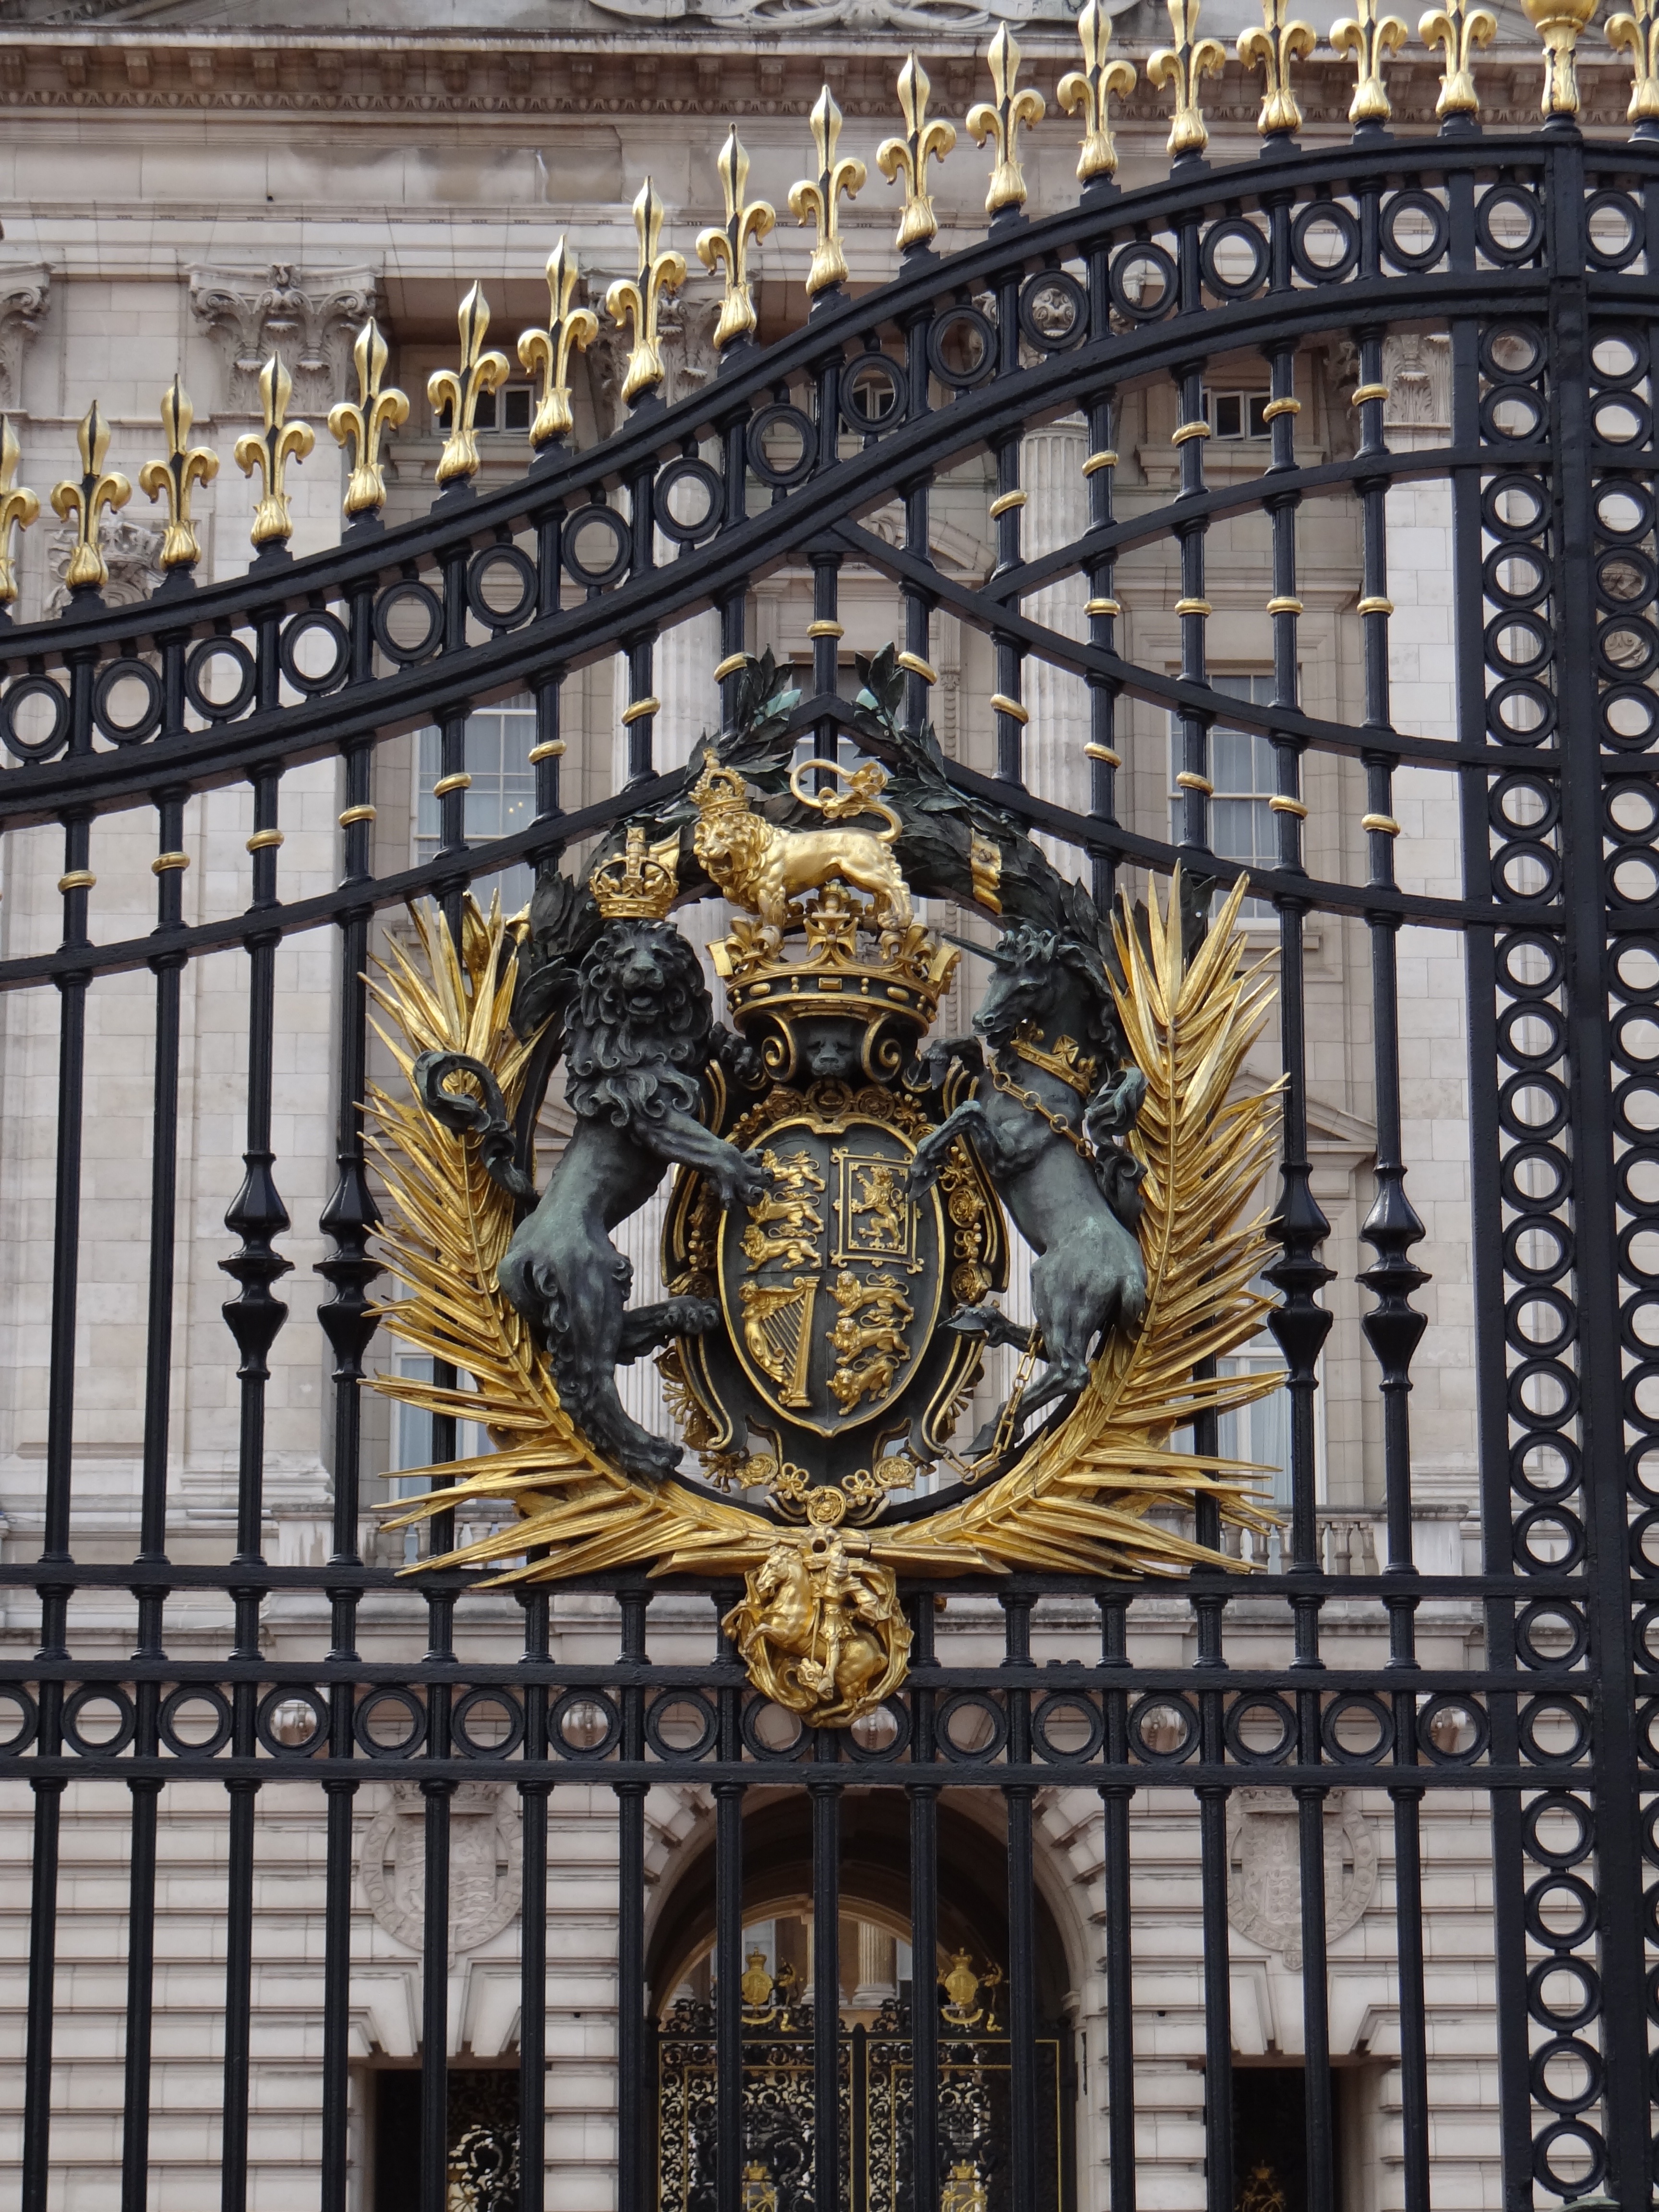
window, palace, golden, park, castle, facade, cathedral, goal, place of worship, england, london, art, symmetry, carving, input, portal, artfully, coat of arms, buckingham palace, ancient history